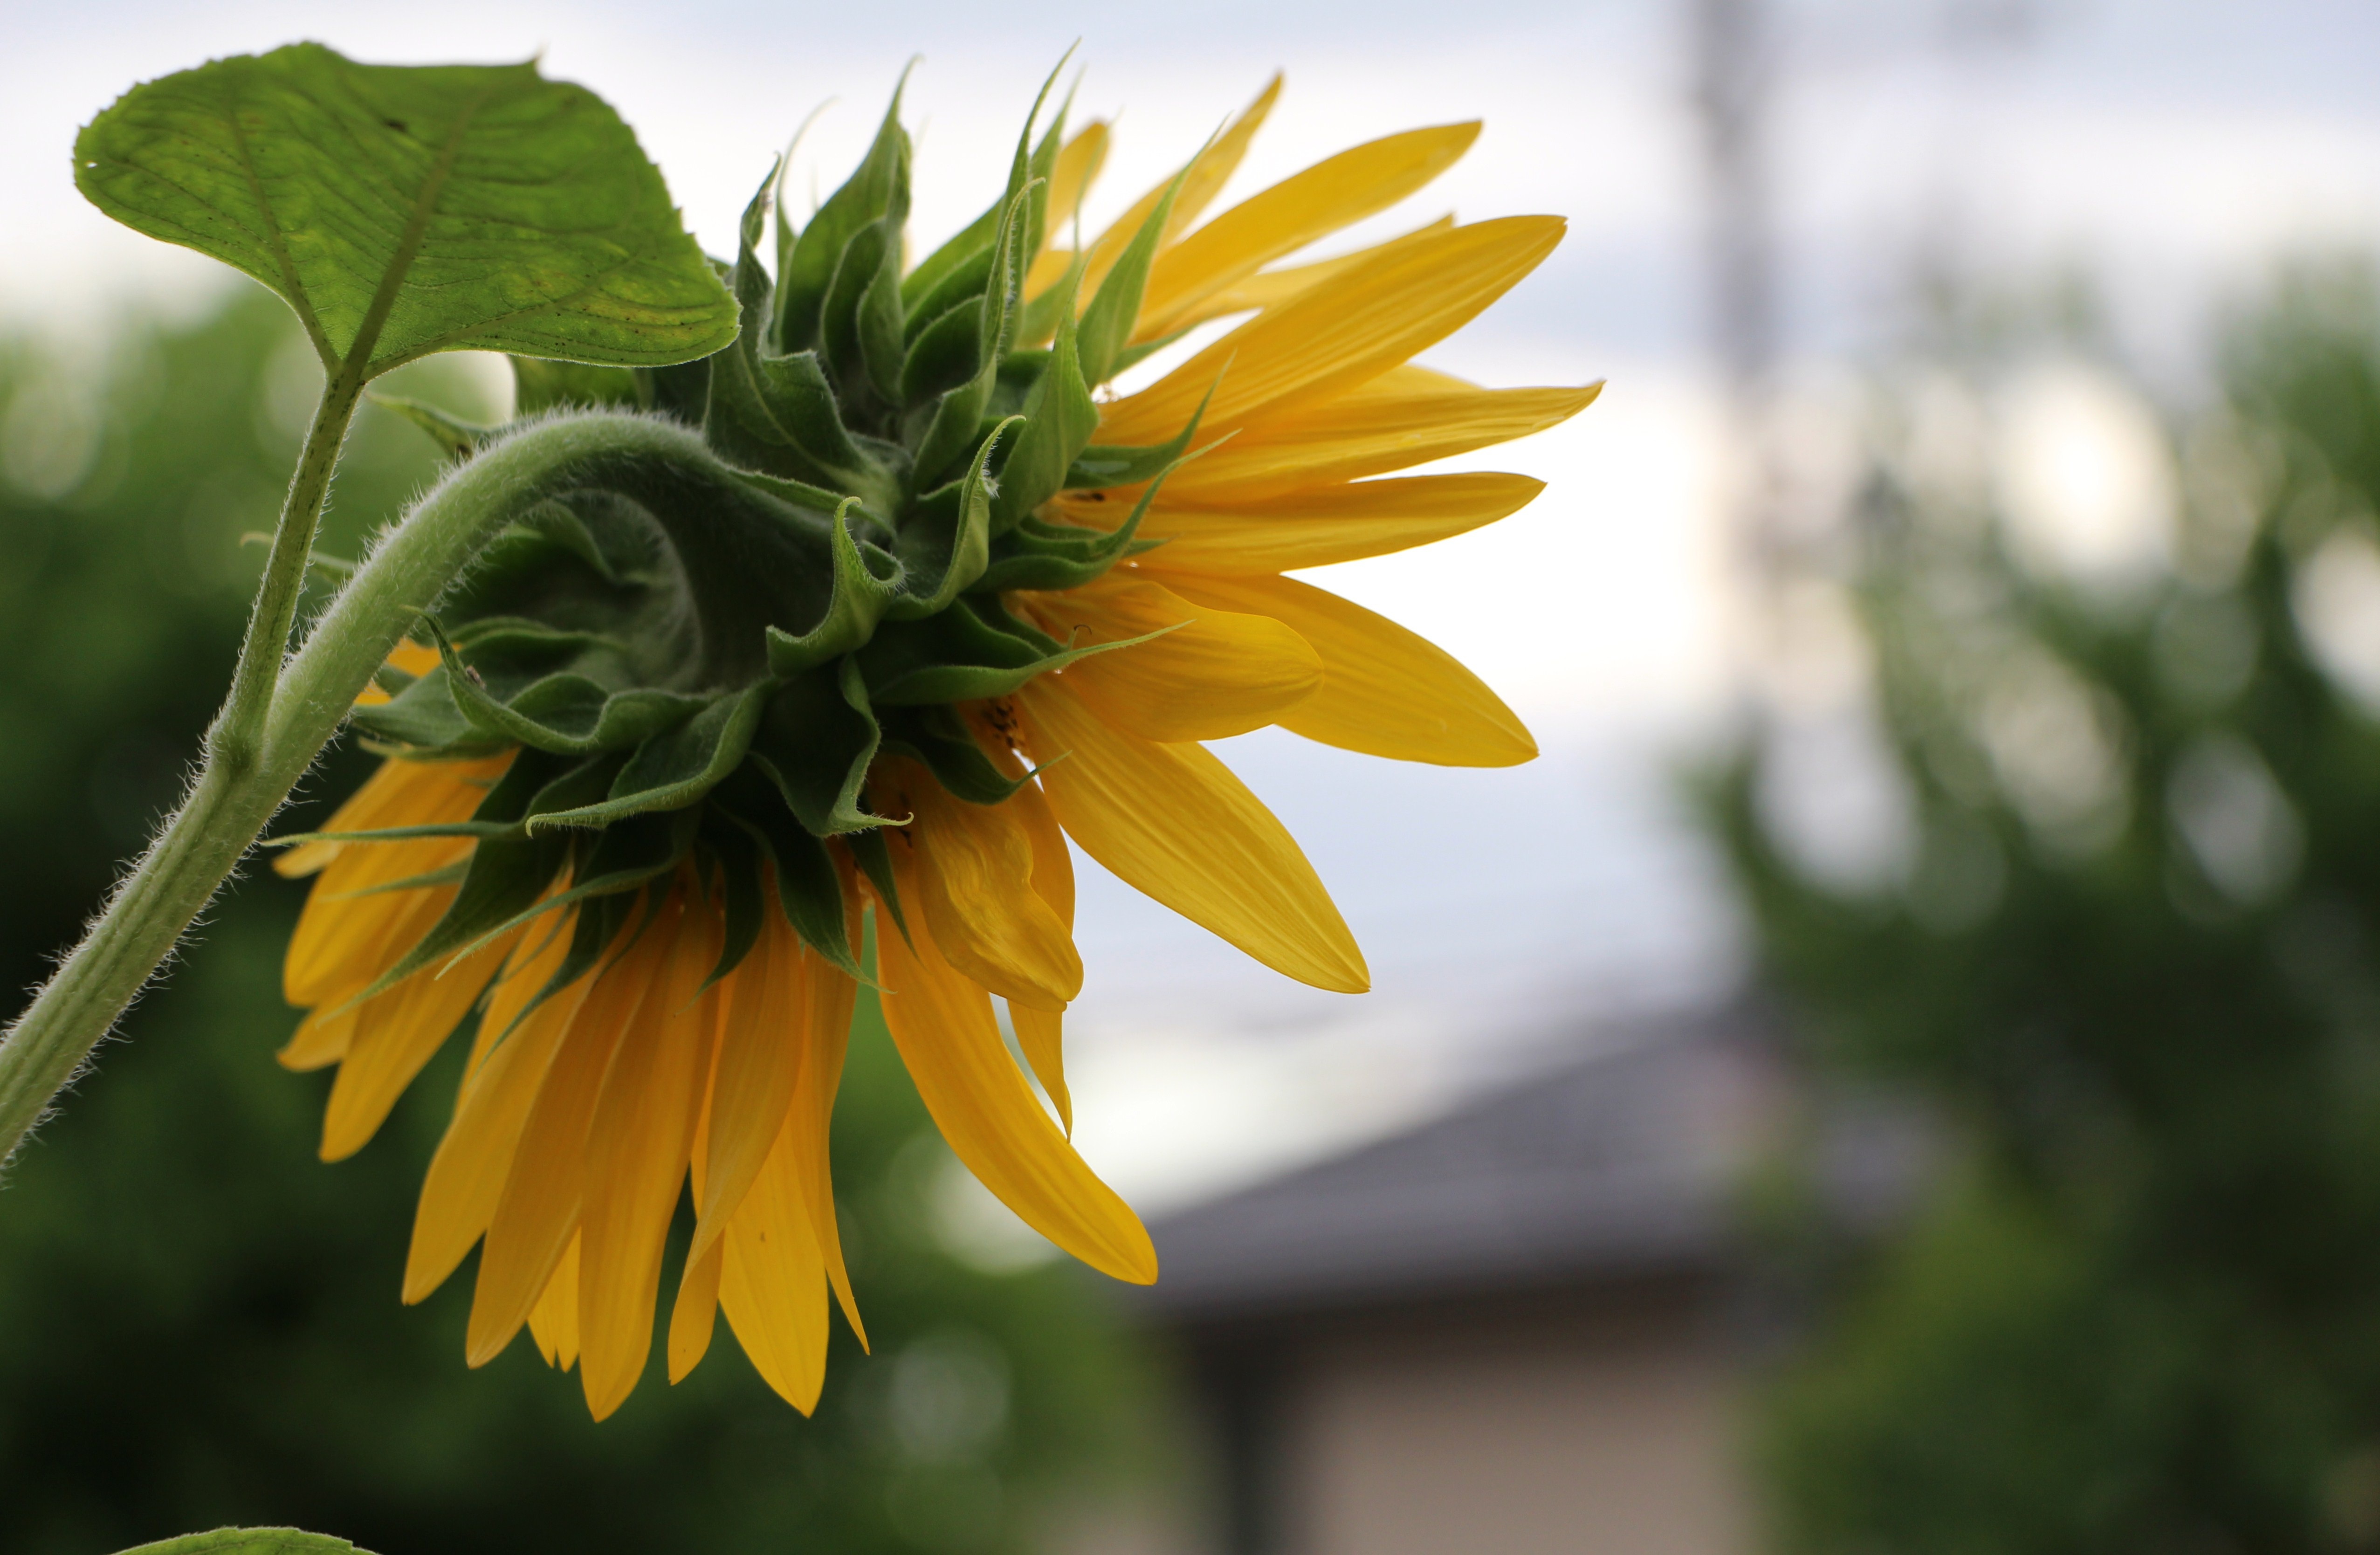
nature, plant, field, sunlight, flower, petal, spring, green, botany, yellow, garden, flora, sunflower, yellow flower, wildflower, close up, sunny, petals, macro photography, flowering plant, daisy family, sunflower seed, plant stem, land plant